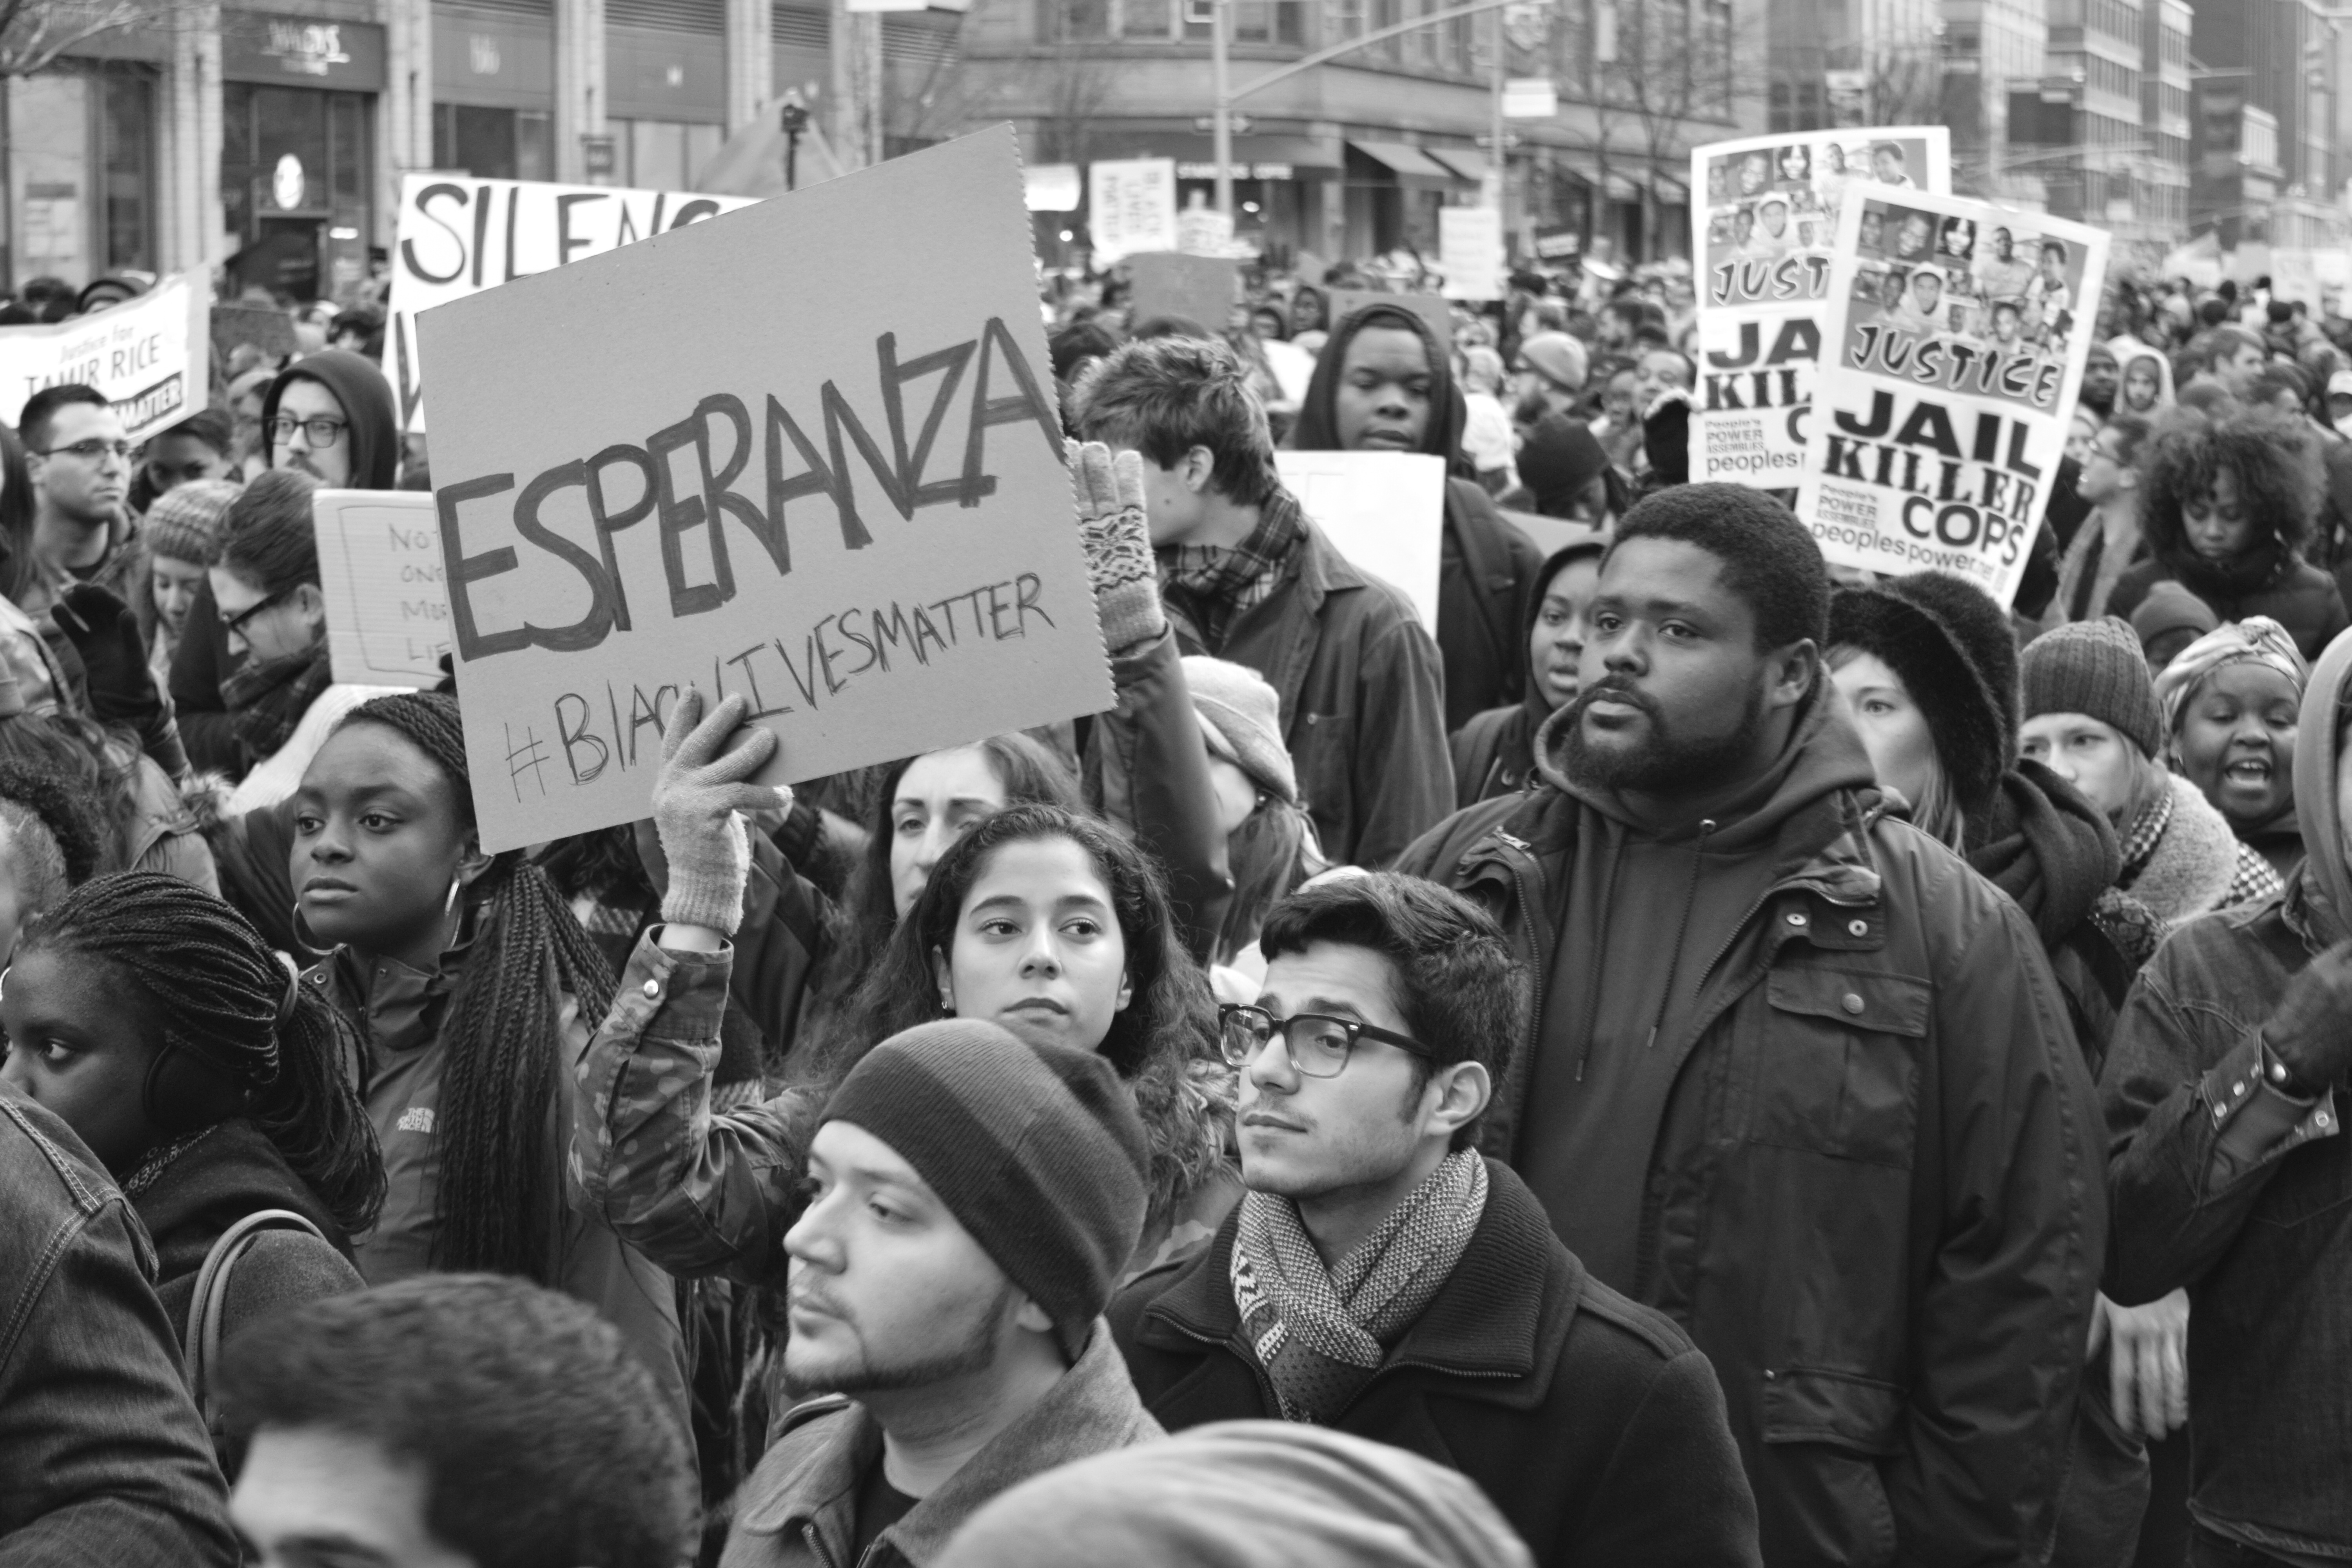
black and white, people, night, urban, manhattan, crowd, audience, nyc, peace, black, monochrome, blackandwhite, justice, newyorkcity, calle, nuevayork, esperanza, police, march, policia, demonstration, protest, nikond3300, nypd, africanamerican, lives, handsup, protesters, abuse, matter, dontshoot, michaelbrown, abuso, nojusticenopeace, protestas, icantbreathe, ericgarner, blacklivesmatter, handsupdontshoot, millionsmarchnyc, monochrome photography